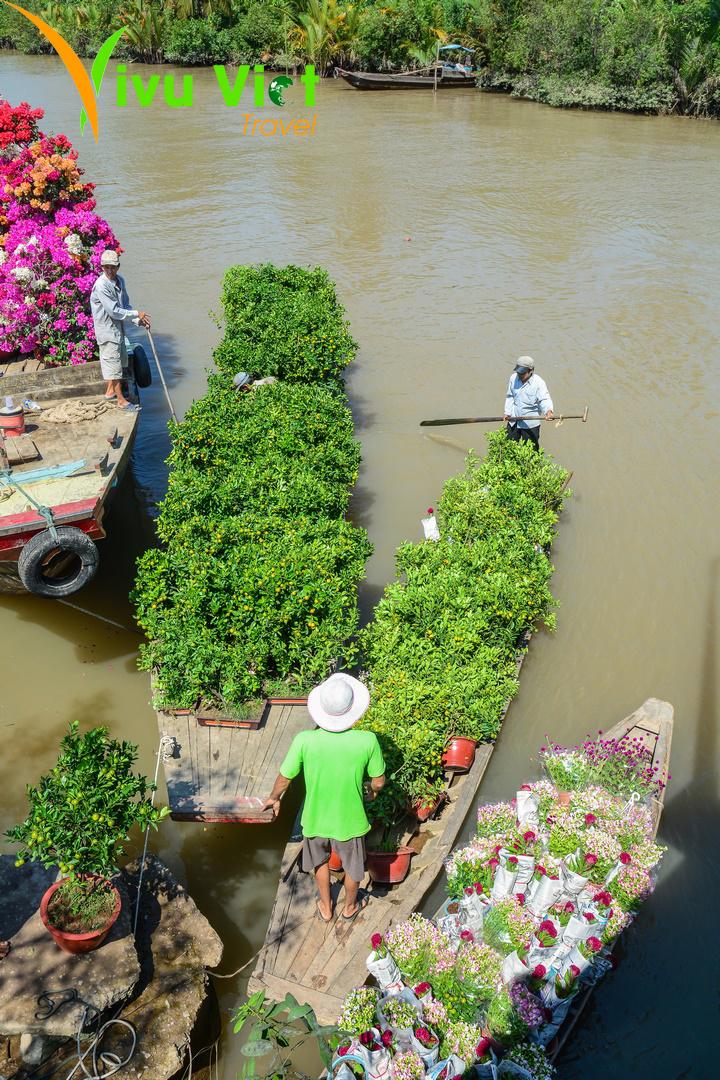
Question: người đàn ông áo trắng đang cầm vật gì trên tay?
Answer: ông ấy cầm mái chèo